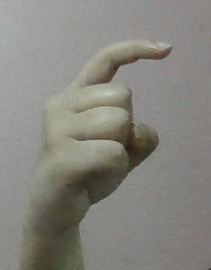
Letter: ra